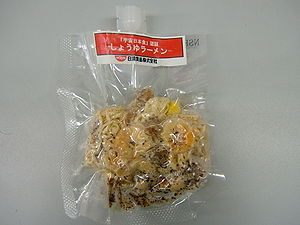
Ramen / Historie / Ramen som færdigret
Ramen for astronauter.
Ramen er en form for japanske nudler. Navnet bruges dog især om den nudelsuppe, der laves med dem. Retten stammer oprindeligt fra Kina, hvor den er kendt som lamian men den blev overtaget og tilpasset af det japanske køkken i det 19. århundrede. I Japan sælges ramen i specielle restauranter, "ramen-ya", der typisk har specialiseret sig i netop denne ret. Udenfor Japan kendes ramen først og fremmest som færdigret.